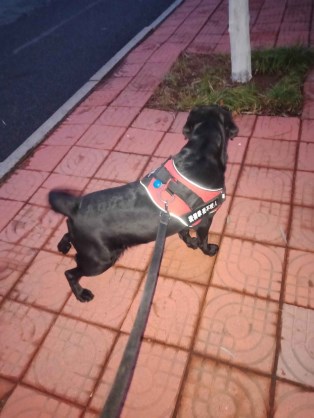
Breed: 3580-n000122-Labrador_retriever